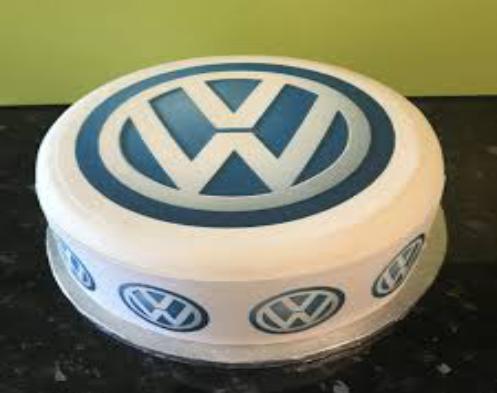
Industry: Transportation